100 People Who Are Screwing Up America

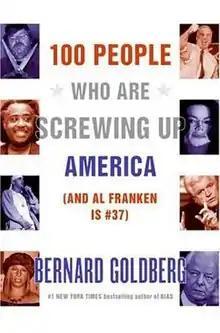
Cover of "100 People Who Are Screwing Up America"

100 People Who Are Screwing Up America (and Al Franken is #37) is a non-fiction book by conservative pundit Bernard Goldberg that was published in 2005. The book's central idea is to name and blame a long list of specific individuals whom Goldberg implicates in making the United States a "far more selfish, vulgar, and cynical place." In 2006, Goldberg updated his book, releasing 110 People Who Are Screwing Up America.